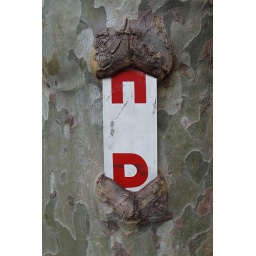
A HP (hydrant on path) sign slowly but surely being swallowed by a plane tree in Sydney, Australia